Memorial for Franz Xaver Gabelsberger

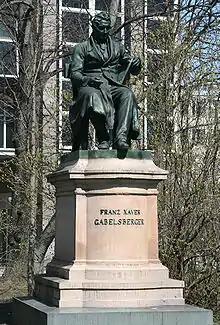
The Gabelsberger memorial by Syrius Eberle

Memorial for Franz Xaver Gabelsberger is a monument located in Maxvorstadt, Munich, Bavaria, Germany. The monument is a bronze sculpture by the German sculptor Syrius Eberle. It was dedicated shortly after the hundredth anniversary of the birth of Franz Xaver Gabelsberger (1789-1849), the inventor of a cursive shorthand system. Casting was by Ferdinand von Miller.